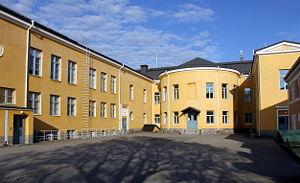
Le Lycée d'Oulu est un lycée situé dans le quartier Pokkinen d'Oulu en Finlande.